Buckley Space Force Base

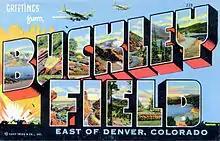

Prior to the United States' entry into World War II, the War Department assigned Buckley Field as an Army Air Corps Technical School to train an additional 55,000 airmen per year in anticipation of its entry into the conflict on the side of the Allies. Under the command of the 336th Headquarters and Air Base Squadron (Army Air Forces Technical Training Command), later the 3702d Army Air Force Base Unit, construction on the base began in May 1942, resulting in the construction of over 700 buildings. The Technical Training School opened on 1 July 1942, training aircraft fighter armorers, while the nearby technical training school at Lowry Field trained aircraft bomber armorers. In 1943, Buckely Field expanded to include basic training for enlisted personnel and aviation cadets, chemical warfare, and arctic survival training for Air Transport Command's Alaskan Wing. The arctic survival school conducted classroom training at Buckley and field training at Echo Lake, near the summit of Mount Blue Sky. Technical training at the base was under the jurisdiction of the Western Technical Training Command. During the war, Buckley Field graduated over 52,000 armament students, 4,500 arctic survival students, and 37,000 basic trainees.